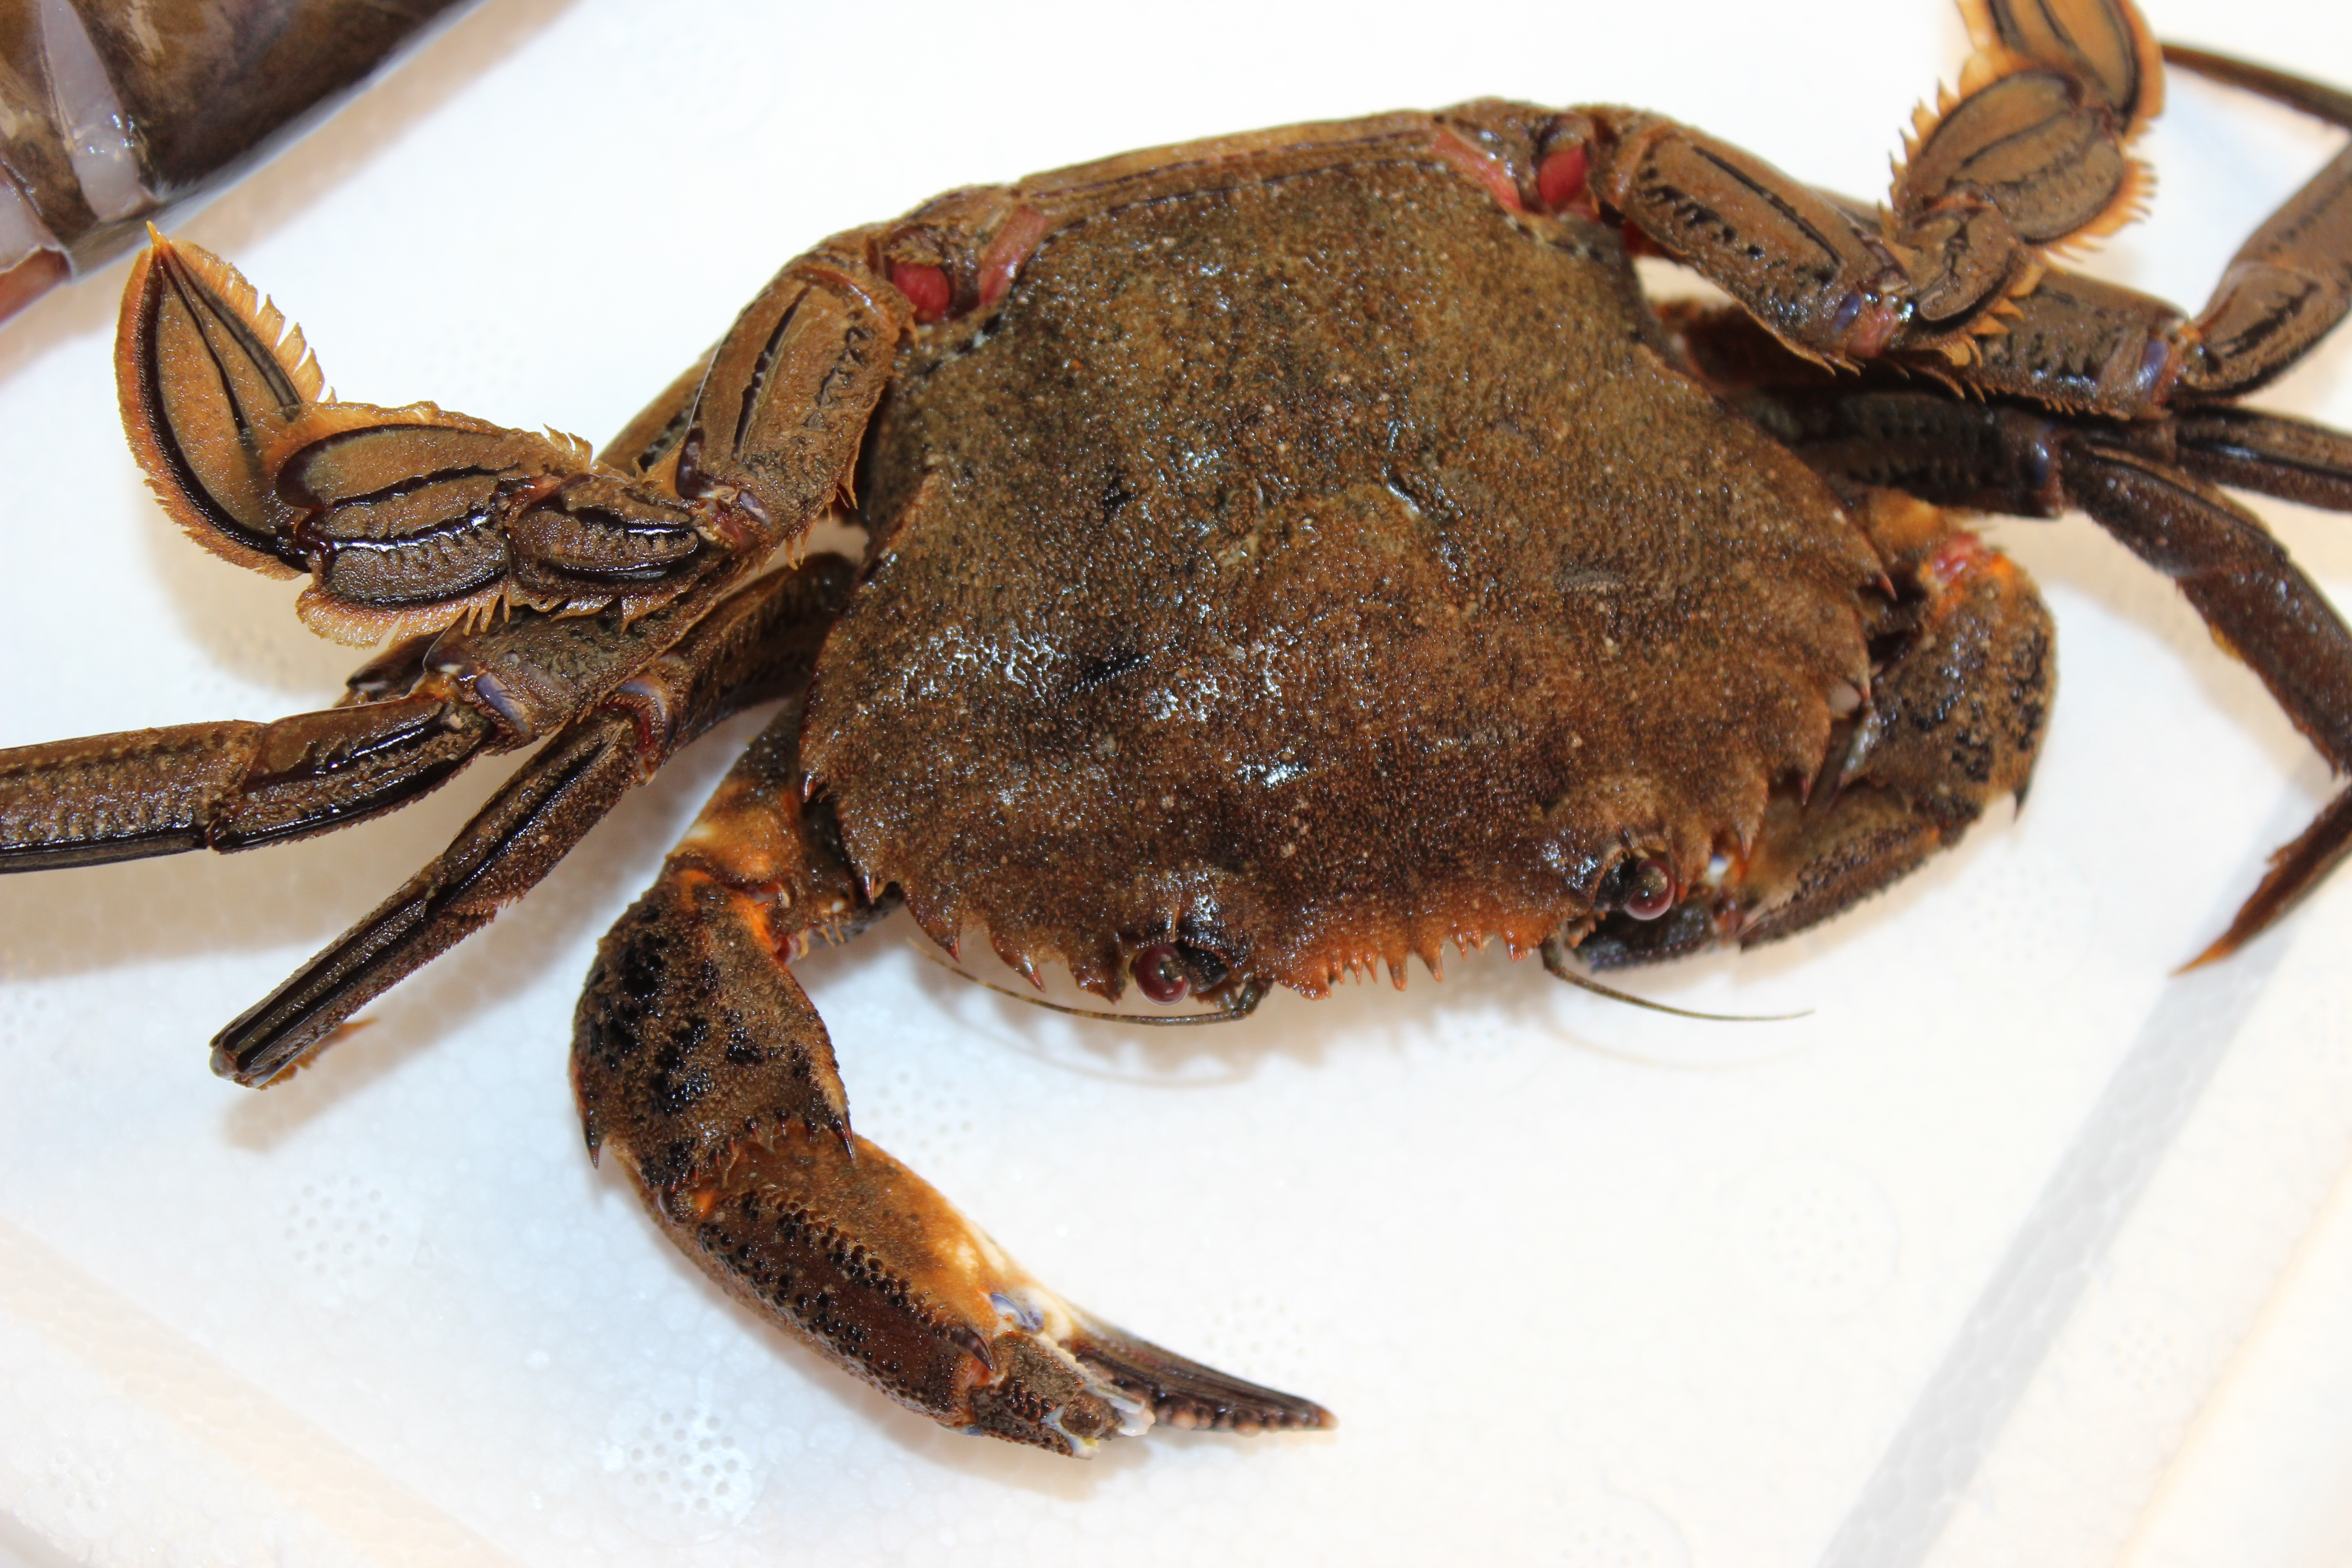
food, fishing, seafood, craft, fauna, crab, invertebrate, crustacean, arthropod, galician, decapoda, animal source foods, dungeness crab, american lobster, homarus, freshwater crab, soft shell crab